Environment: real
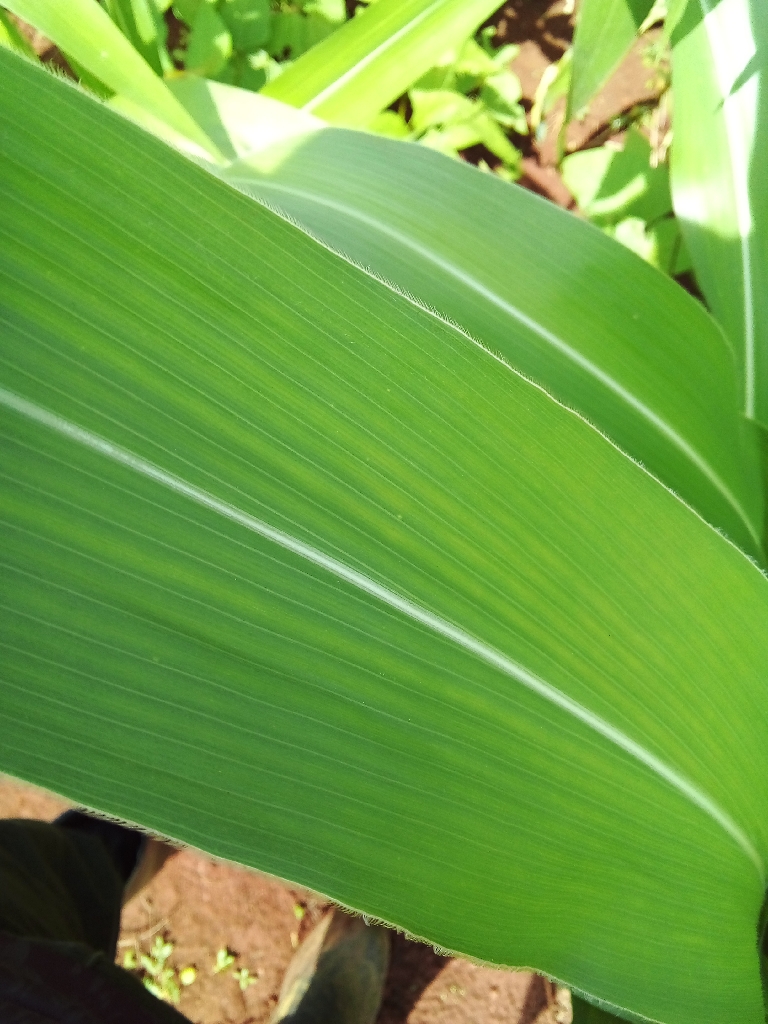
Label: healthy